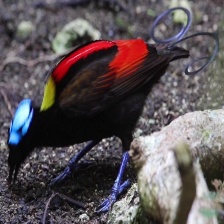
Species: WILSONS BIRD OF PARADISE
Scientific name: CICINNURUS RESPUBLICA